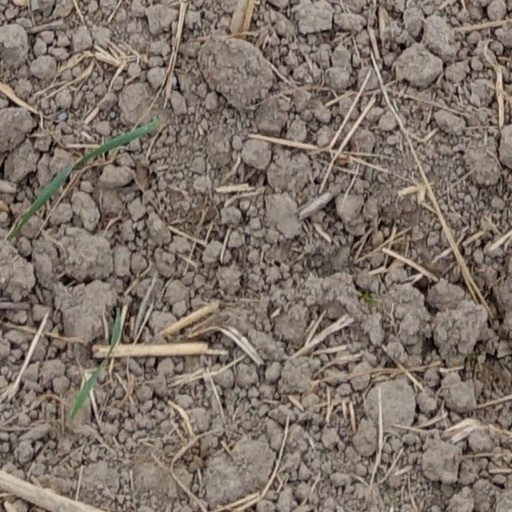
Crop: wheat